Morita Tsunetomo

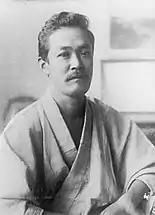
Morita Tsunetomo

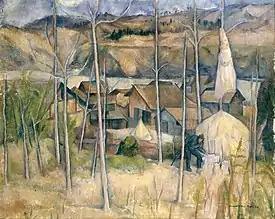
Scene in Aizu

Morita Tsunetomo (born 9 April 1881, Tamai, now part of Kumagaya – died 8 April 1933, Tokyo) was a Japanese painter in the yōga style; known primarily for landscapes.